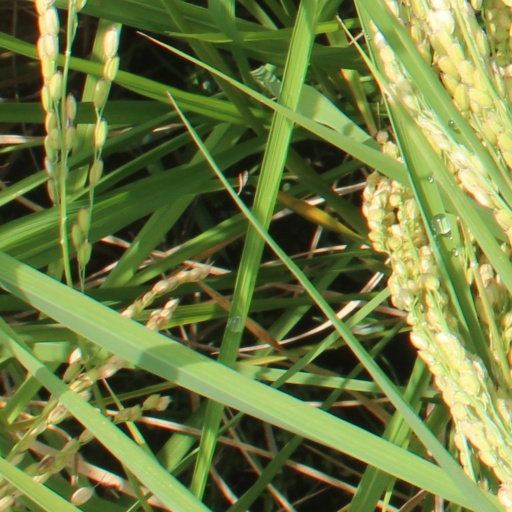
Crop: rice